Free City of Danzig Police

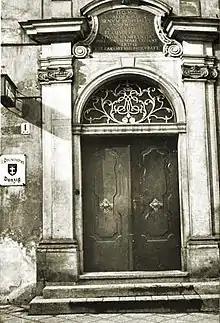
"Revier" I at Elisabethkirchengasse 1.

The Polish Railway Administration employed members of the police to provide security for their railways. Paid for by the Polish government, the railway police were subject to both Danzig's general policing laws and the by–laws and direction of the railway administration.